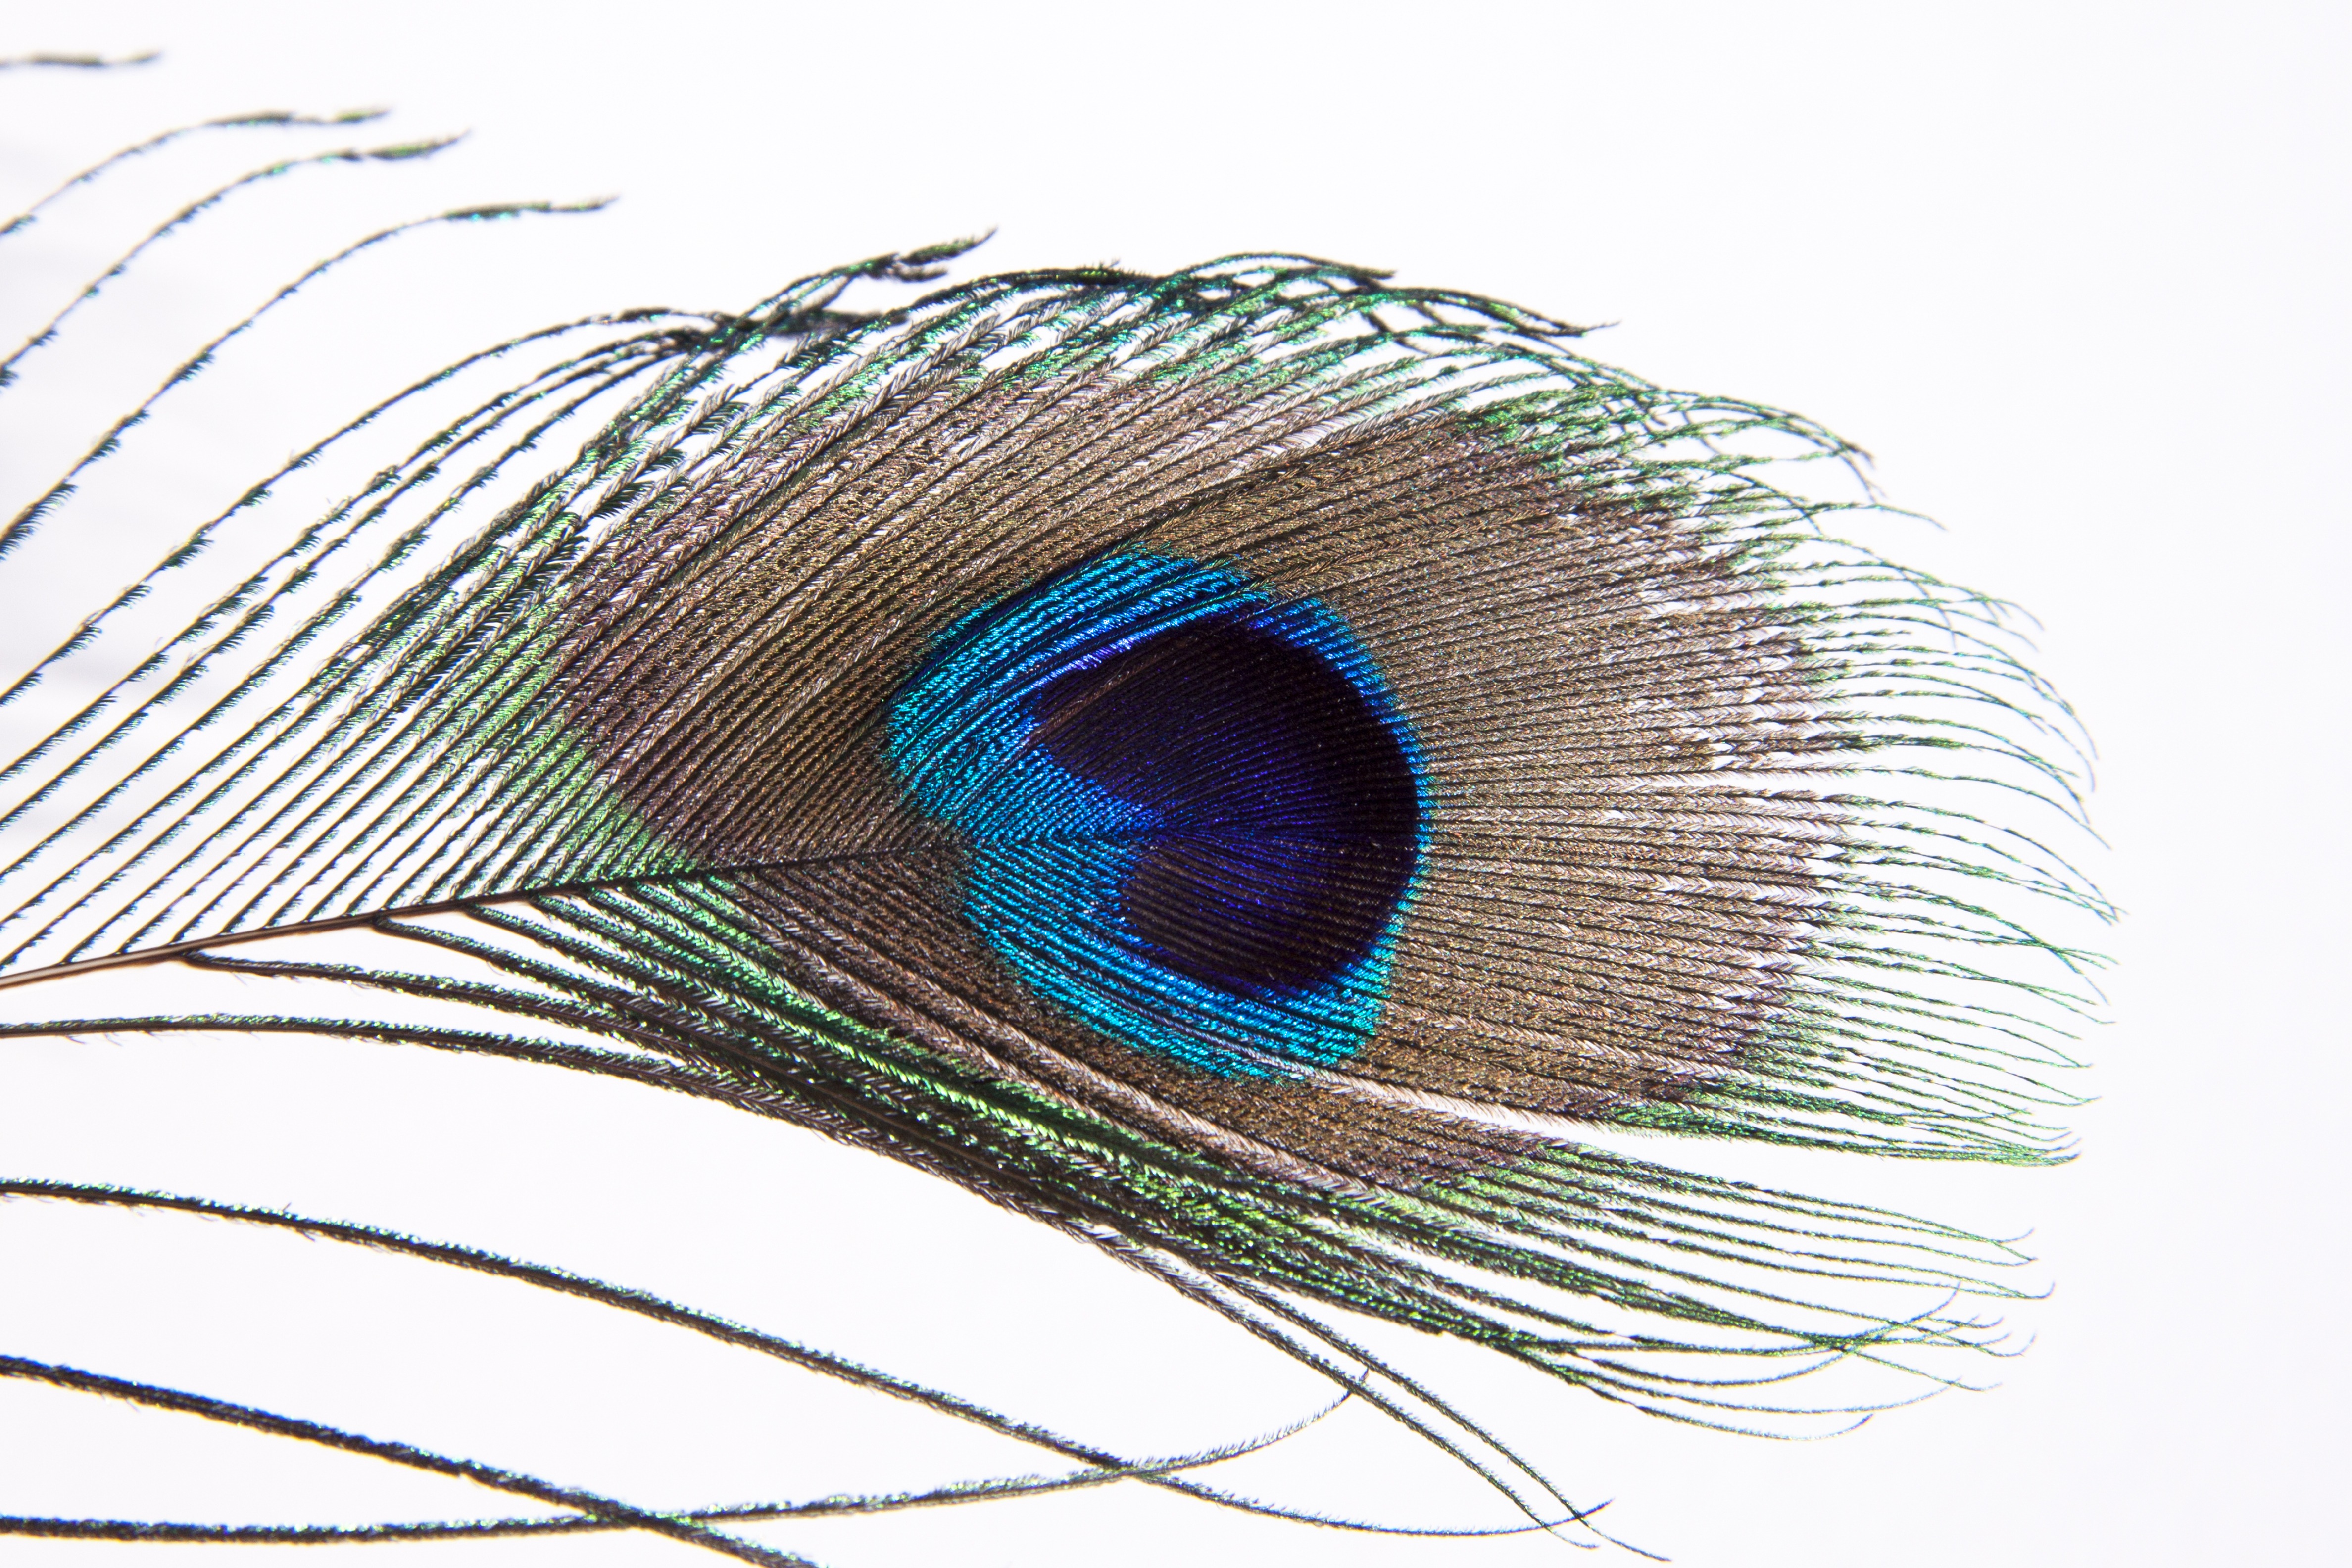
bird, wing, macro, colorful, feather, material, circle, peacock, jewellery, eye, vertebrate, bright blue, pavo cristatus, greenish, dark blue, bird feather, peacock feather, fashion accessory, symbol of wealth, upper deck feather tail, visual ornament